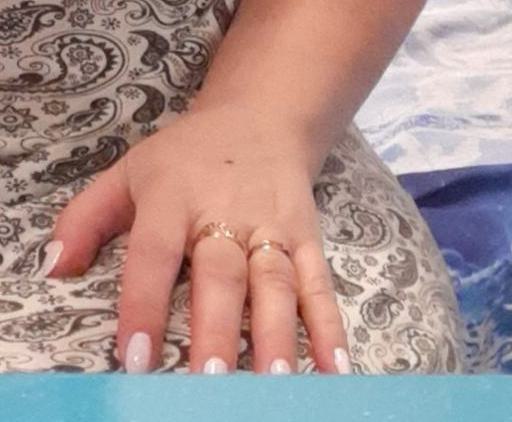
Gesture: no_gesture